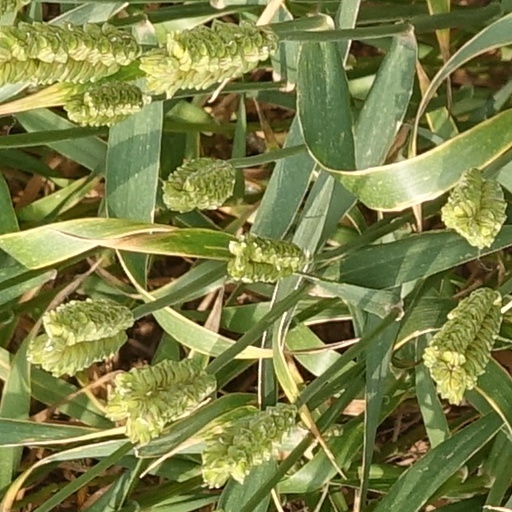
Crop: wheat